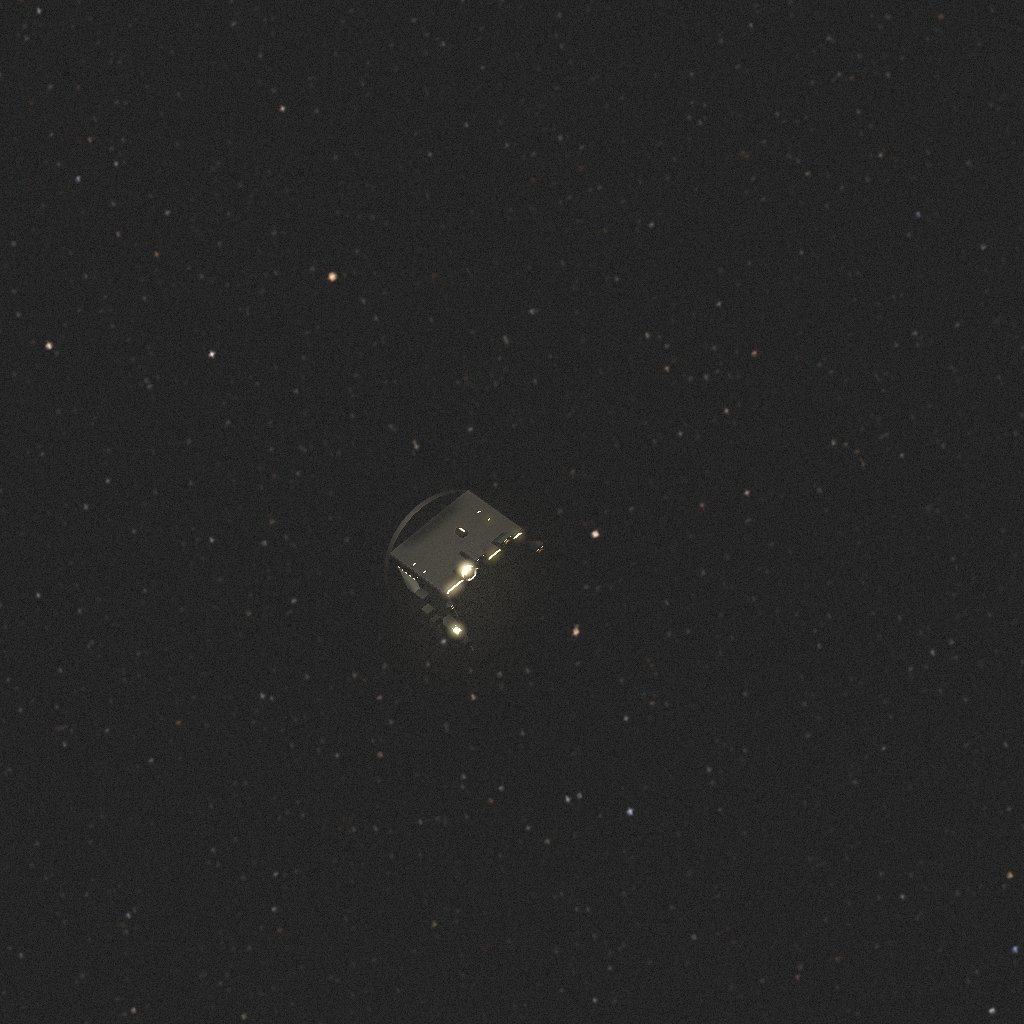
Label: proba_3_ocs